Gottgläubig

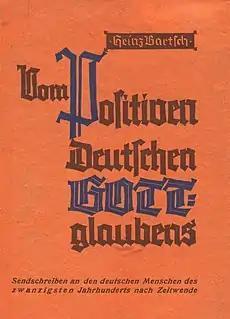
"" (1939)

In Nazi Germany, gottgläubig was a Nazi religious term for a form of non-denominationalism and deism practised by those German citizens who had officially left Christian churches but professed faith in some higher power or divine creator. Such people were called "Gottgläubige" ("believers in God"), and the term for the overall movement was "Gottgläubigkeit" ("belief in God"); the term denotes someone who still believes in a God, although without having any institutional religious affiliation. These Nazis were not favourable towards religious institutions of their time, nor did they tolerate atheism of any type within their ranks. The 1943 "Philosophical Dictionary" defined "gottgläubig" as: "official designation for those who profess a kind of piety and morality appropriate to the [German] species, without being bound to a church denomination, whilst however also rejecting irreligion and godlessness." The "Gottgläubigkeit" was a form of deism, and was "predominantly based on creationist and deistic views". In the 1939 census, 3.5% of the German population identified as "gottgläubig".